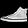
Label: Sneaker